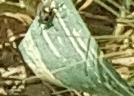
Label: Wheat___Yellow_Rust